Maharaja Udit Narayan Singh

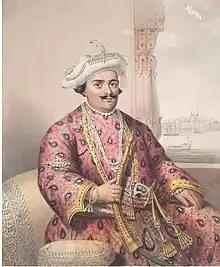
Maharaja Udit Narayan Singh

Maharaja Udit Narayan Singh was the eldest surviving son of Maharaj Mahip Narayan Singh, Udit Narayan Singh Sahib Bahadur (1770 – 4 April 1835, r. 12 September 1795 – 4 April 1835) became the new king of Benares.